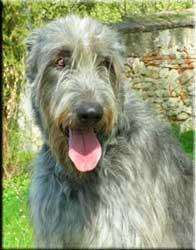
Irish_wolfhound